Eccellenza Piedmont-Aosta Valley

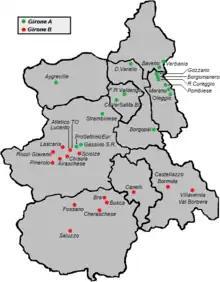
Eccellenza in 2010/2011

Eccellenza Piedmont-Aosta Valley is the regional Eccellenza football division for clubs in the regions of Piedmont and Aosta Valley, Italy. It is competed amongst 36 teams, in two different groups (A and B). The winners of the Groups are promoted to Serie D. The clubs who finish second also have the chance to gain promotion, they are entered into a national play-off which consists of two rounds.